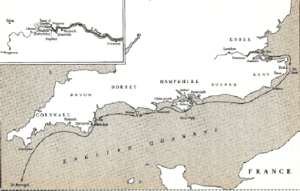
Itinéraire de Henry Fielding lors de son voyage à Lisbonne
Le Journal d'un voyage de Londres à Lisbonne est le dernier ouvrage écrit par Henry Fielding alors que, malade et à bout de forces, accompagné de sa seconde épouse Mary Daniel, d'une de ses filles Eleanor Harriot, de l'amie de cette dernière Margaret Collier et de deux serviteurs, la femme de chambre Isabella Ash et le valet de pied William, il était en route pendant l'été de 1754 pour Lisbonne à bord du Queen of Portugal. Soumis aux caprices du commandant et aux aléas du temps, le navire, longtemps privé de vent, a dérivé sur la Tamise, puis longé la côte sud, et c'est seulement dans les toutes dernières pages du livre que se gonflent les voiles et que le véritable voyage commence. Ainsi, à bien des égards, le Journal de Fielding concerne plus les rives et rivages anglais que la traversée du golfe de Biscaye et l'arrivée au Portugal.